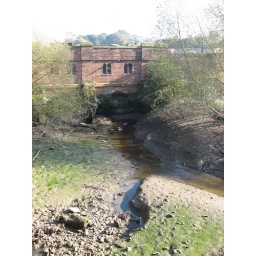
a bridge over the river Dee